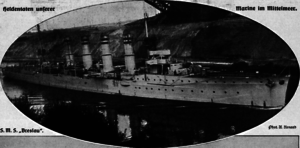
Le SMS Breslau est un croiseur léger de la Marine impériale allemande, appartenant à la classe Magdeburg, mis sur cale en 1910 et lancé le 16 mai 1911. Il est mis par les Allemands au service de l'Empire ottoman sous le nom de Midilli en 1914. Il est coulé par une mine au large d'Imbros en 1918.